Jean Sibelius

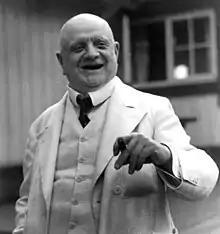
Sibelius in 1939

In 1907, Sibelius underwent a serious operation for suspected throat cancer. Early in 1908, he had to spend a spell in hospital. His smoking and drinking had now become life-threatening. Although he cancelled concerts in Rome, Warsaw and Berlin, he maintained an engagement in London but there too his Third Symphony failed to attract the critics. In May 1908, Sibelius's health deteriorated further. He travelled with his wife to Berlin to have a tumour removed from his throat. After the operation, he vowed to give up smoking and drinking once and for all. The impact of this brush with death has been said to have inspired works that he composed in the following years, including "Luonnotar" and the Fourth Symphony.